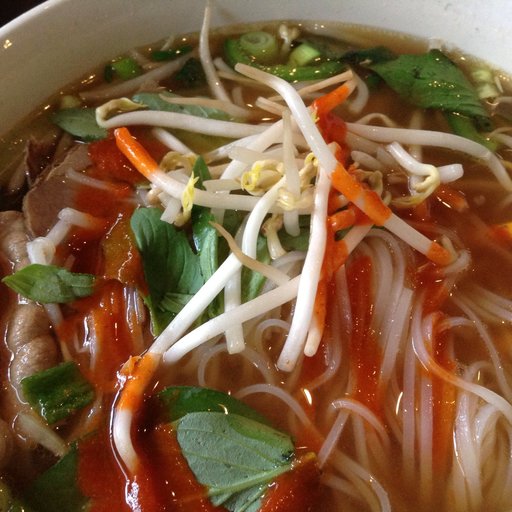
Label: pho